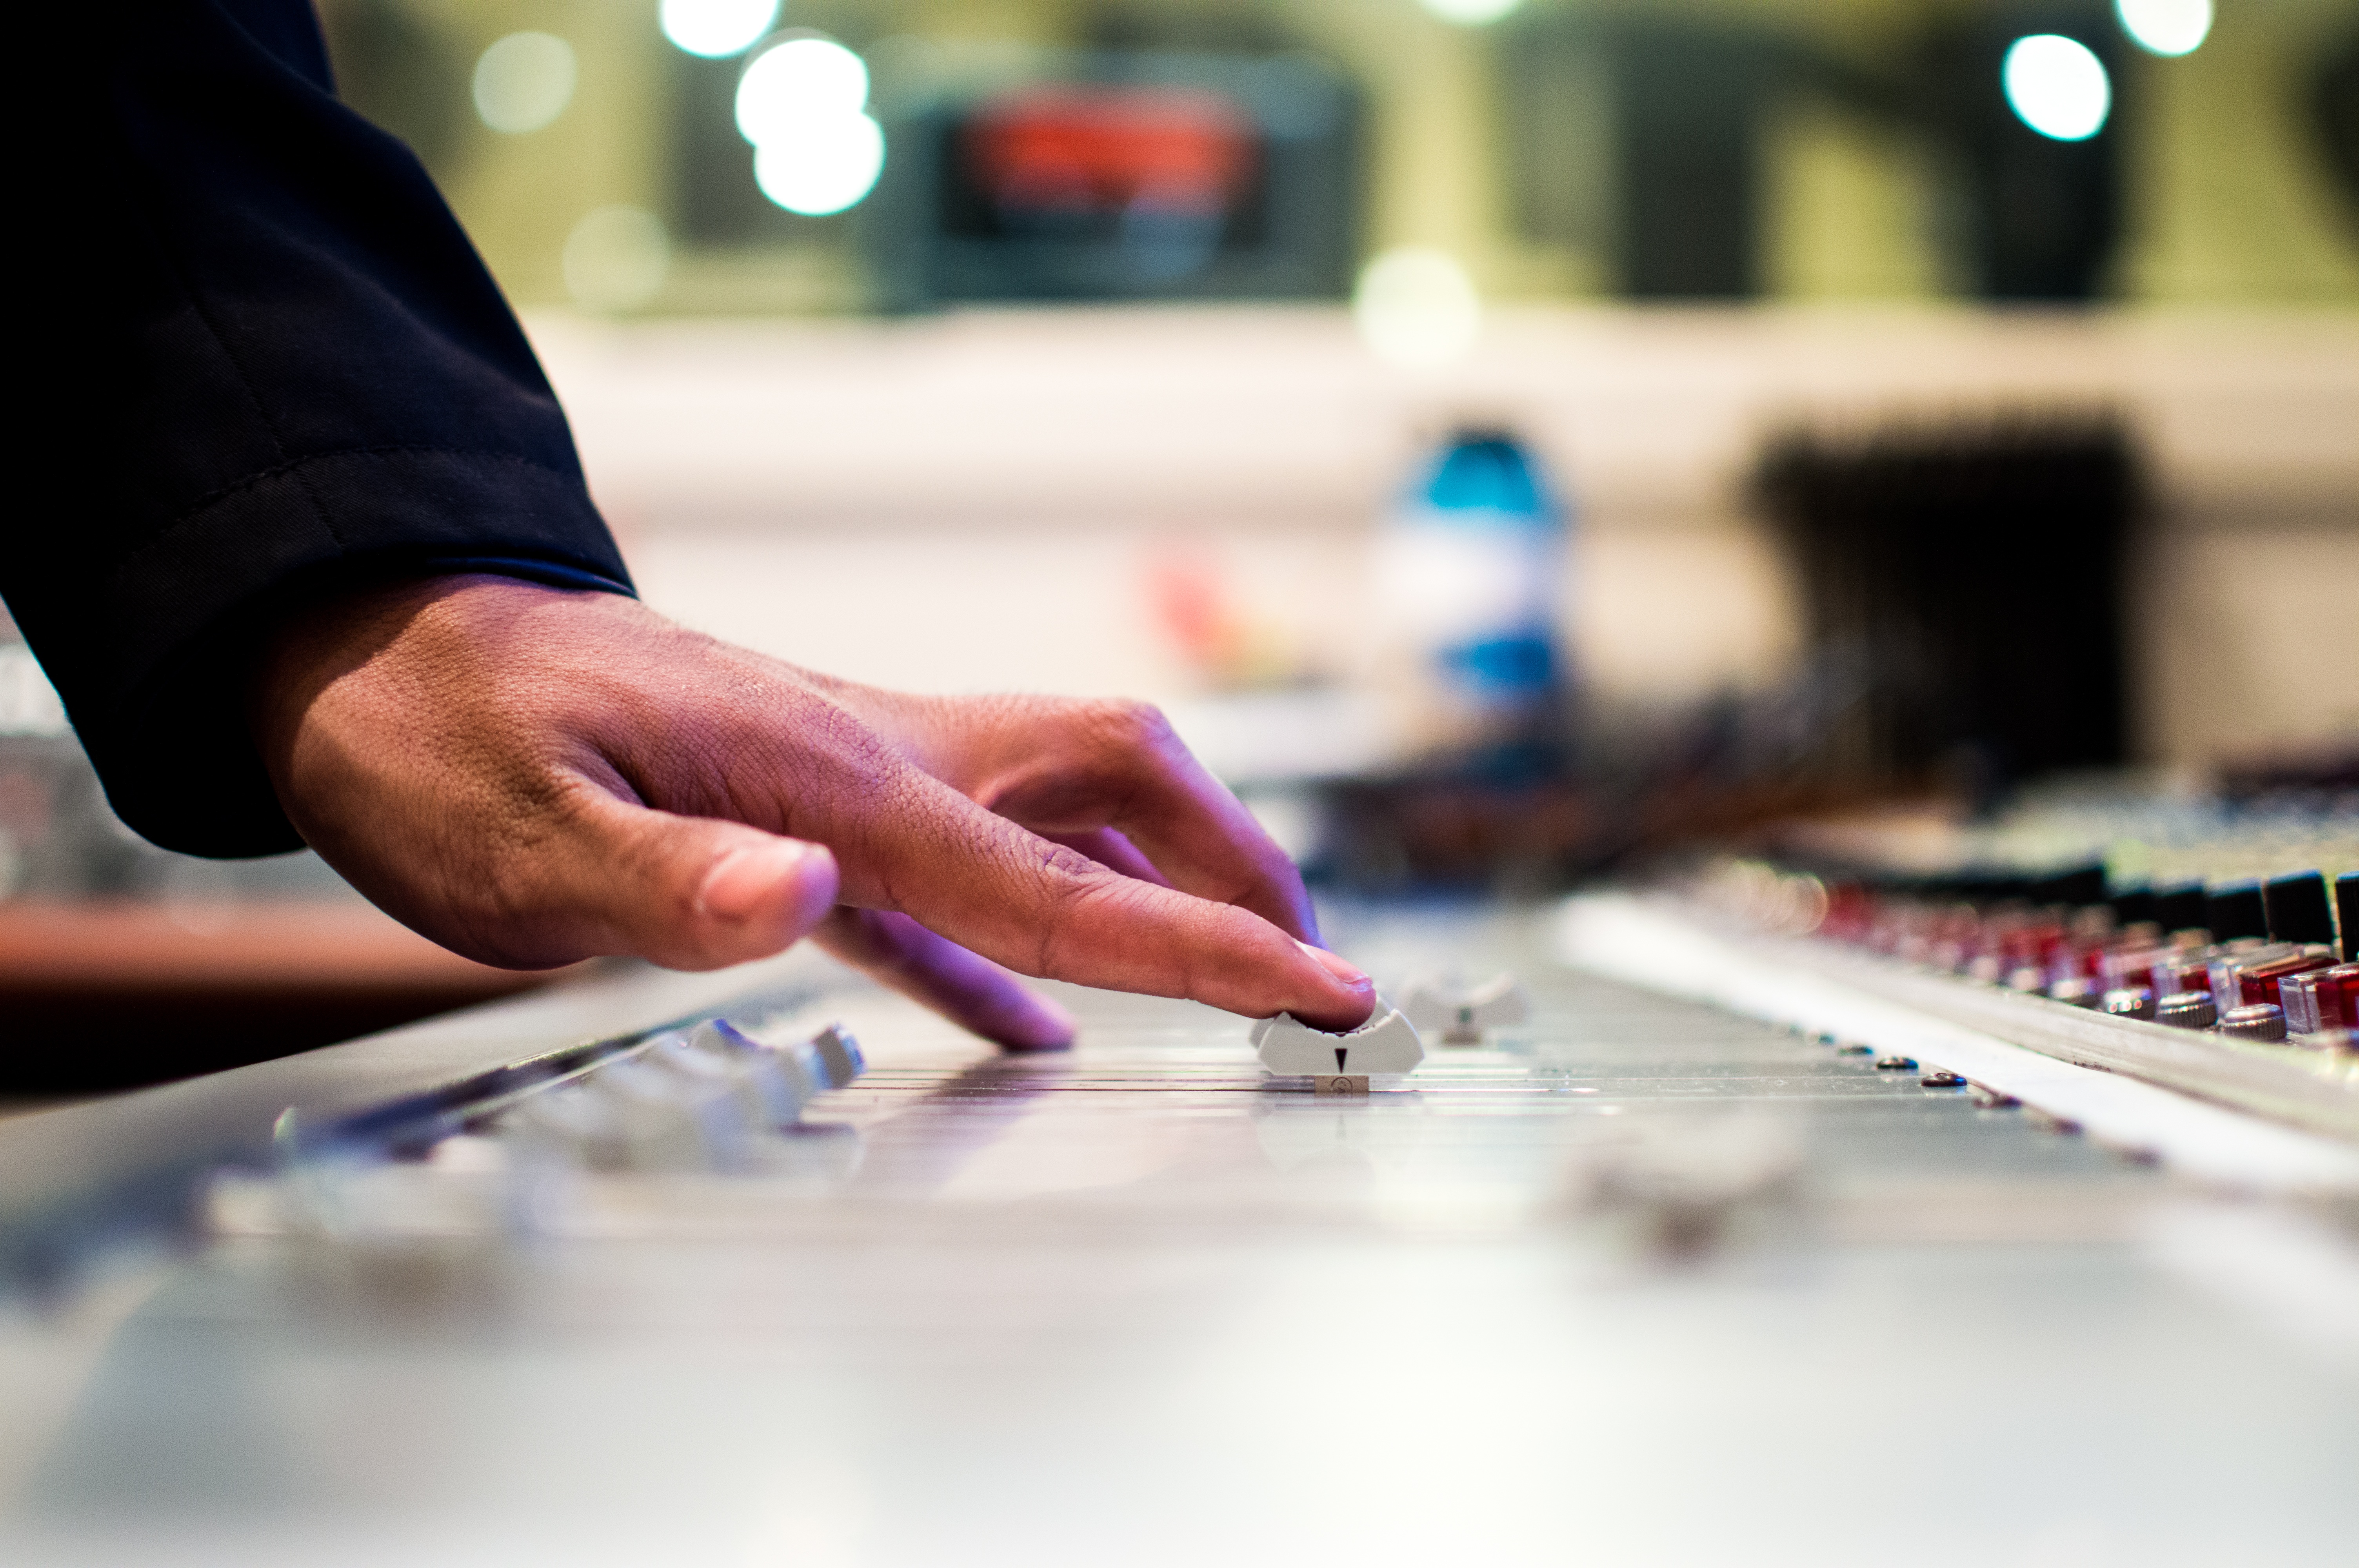
writing, hand, music, color, audio, sound, mix, engineer